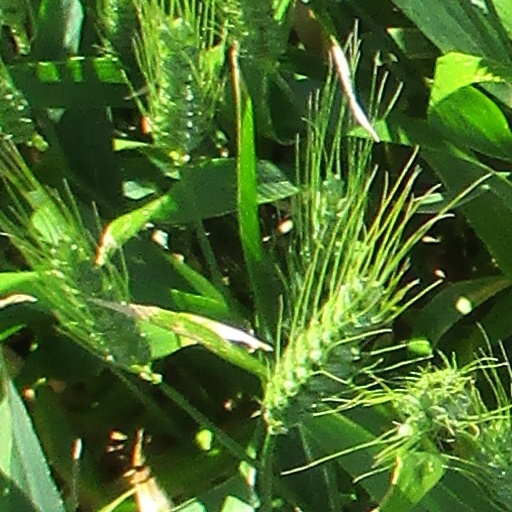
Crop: wheat